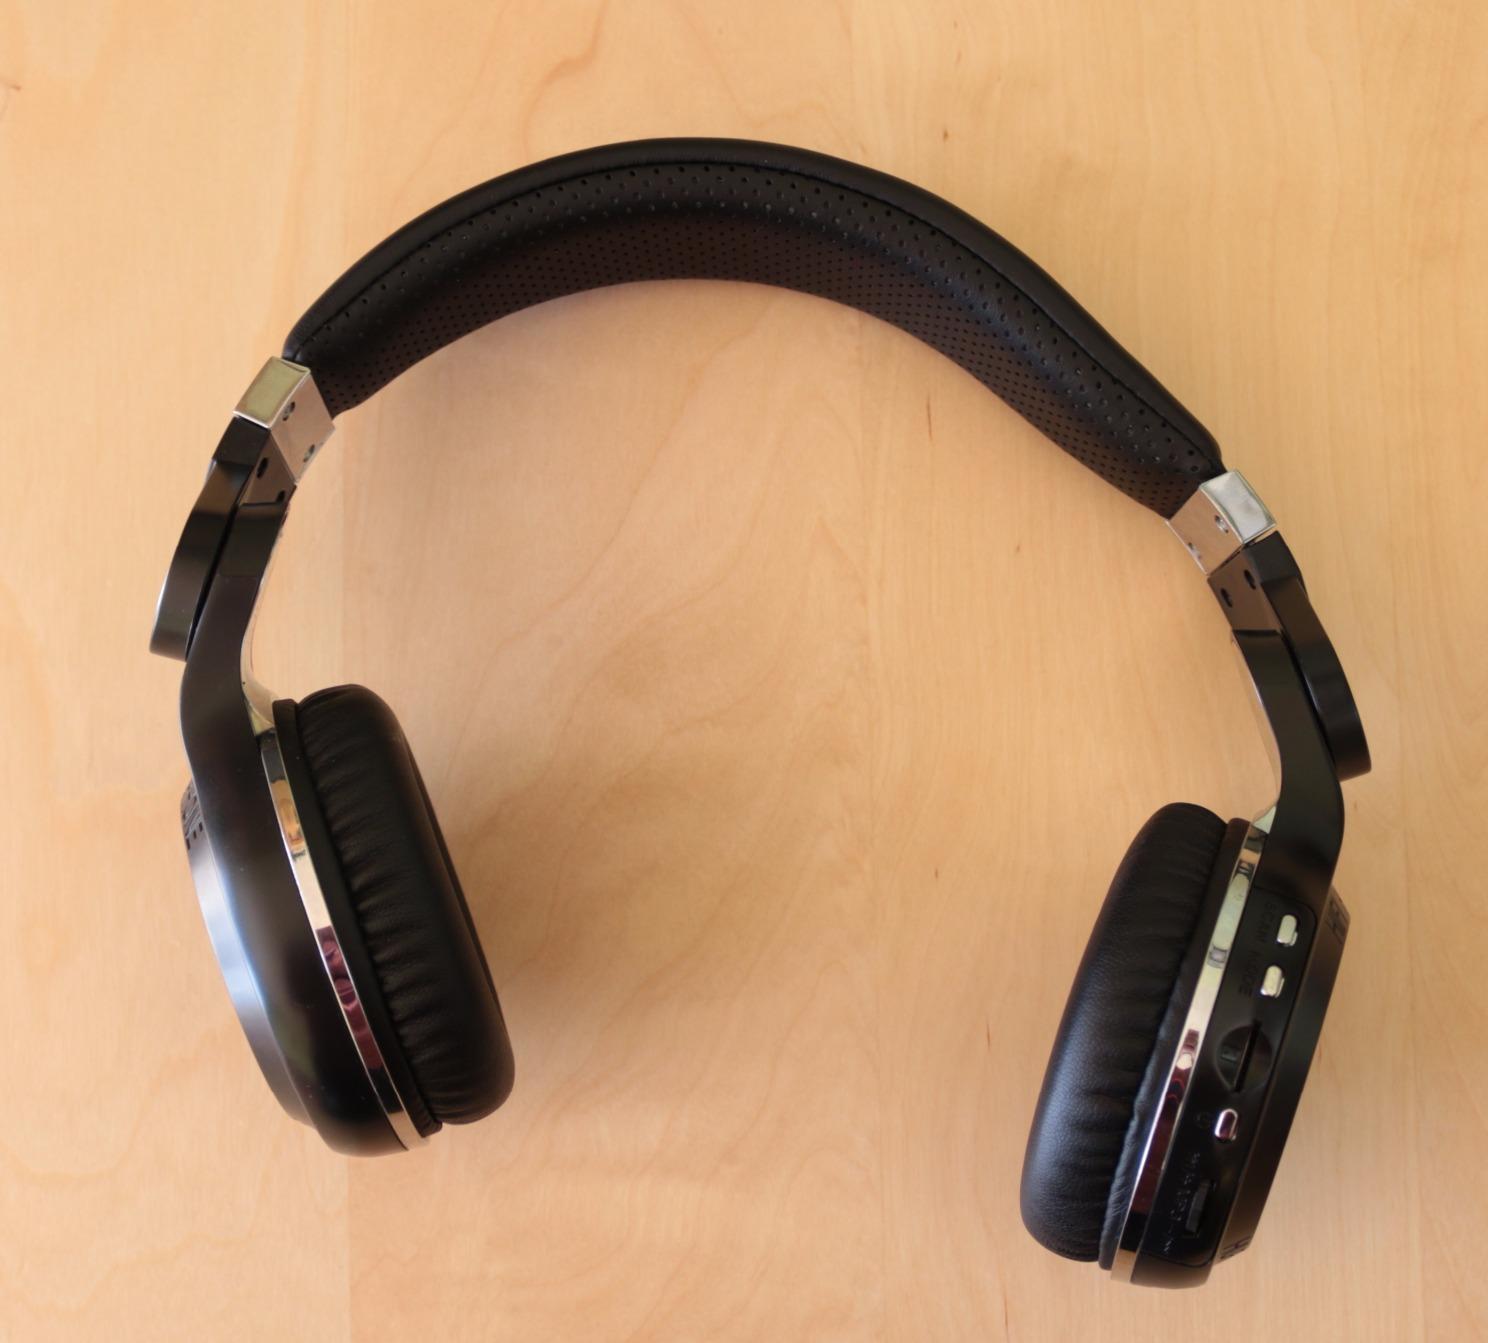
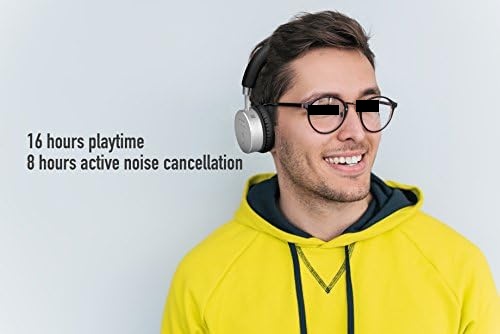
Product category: headphones
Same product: no